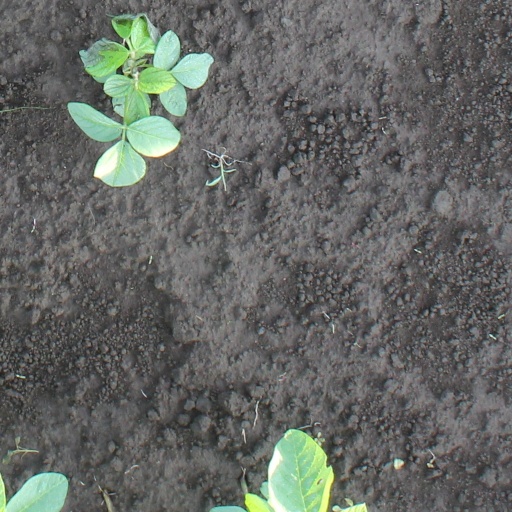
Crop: soybean